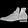
Label: Ankle boot